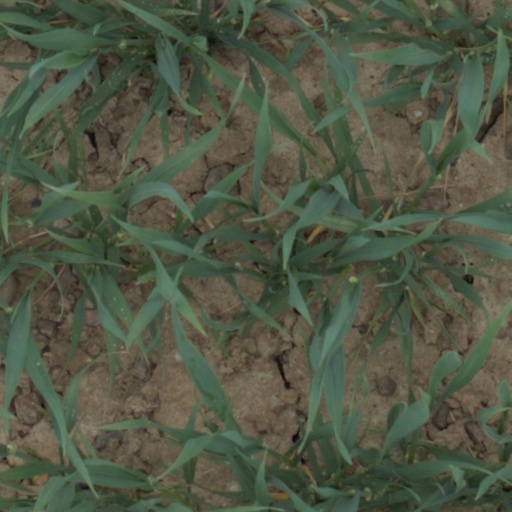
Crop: wheat